John Montgomery Ward's perfect game

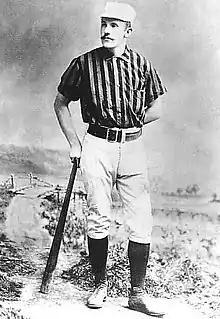
John Montgomery Ward, depicted circa 1877–1894

On June 17, 1880, John Montgomery Ward of the Providence Grays threw a perfect game against the Buffalo Bisons at Messer Street Grounds. It was the second perfect game in Major League Baseball history, which at the time only consisted of the National League (NL). Ward's perfect game occurred just five days after Lee Richmond's perfect game.